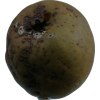
Label: pear